A Change of Heart (film)

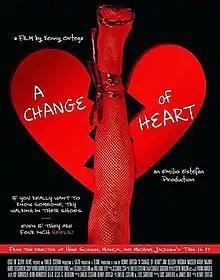

A Change of Heart is a 2017 American comedy film directed by Kenny Ortega and starring Jim Belushi, Virginia Madsen, Kathy Najimy, Eduardo Yáñez, Gloria Estefan and William Levy.